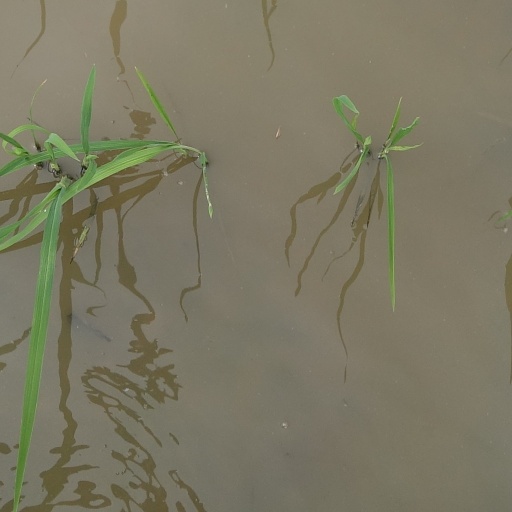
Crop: rice